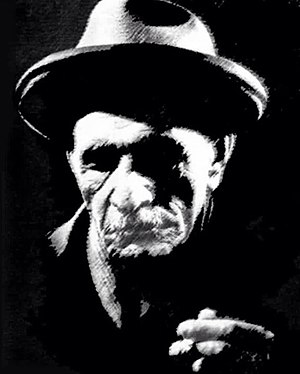
Âşık Veysel
Âşık Veysel eller med sit rigtige navn Veysel Şatıroğlu var en tyrkisk folkedigter.